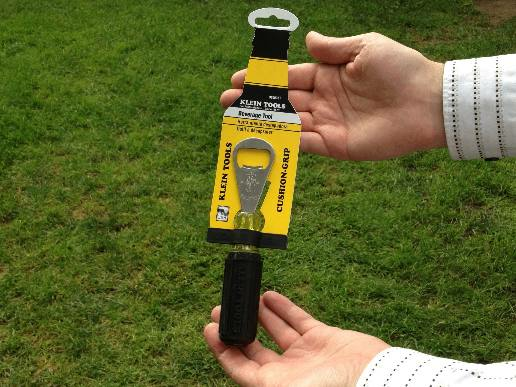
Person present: No